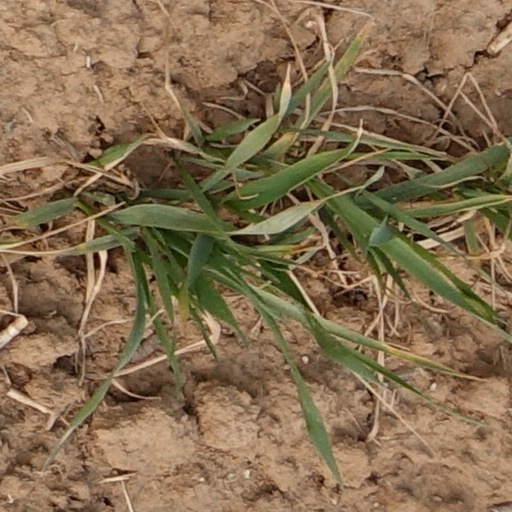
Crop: wheat